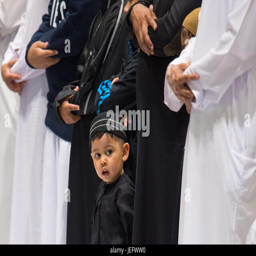
a child watches as men take part in prayers during holiday in event , in association